Eberswalde

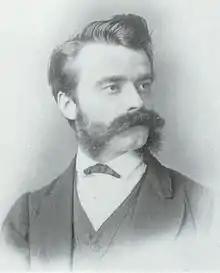
Robert Hartig, forestry scientist

Eberswalde has access to the federal highways (Bundesstraße) B 2 and B 167 and the highway (Autobahn) A 11-E28. Eberswalde station is located on the Berlin–Szczecin railway line that first connected Eberswalde and Berlin in 1842. It is the starting point of the railway lines to Templin and Frankfurt (Oder) and was terminus of the Eberswalde-Finowfurter-Eisenbahn (EFE) to Finowfurt until it was discontinued.